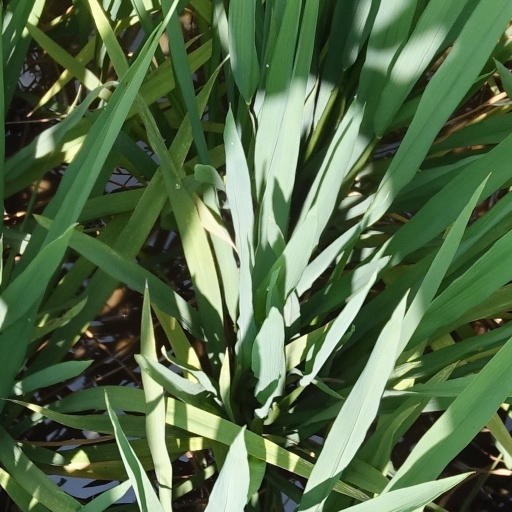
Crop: rice